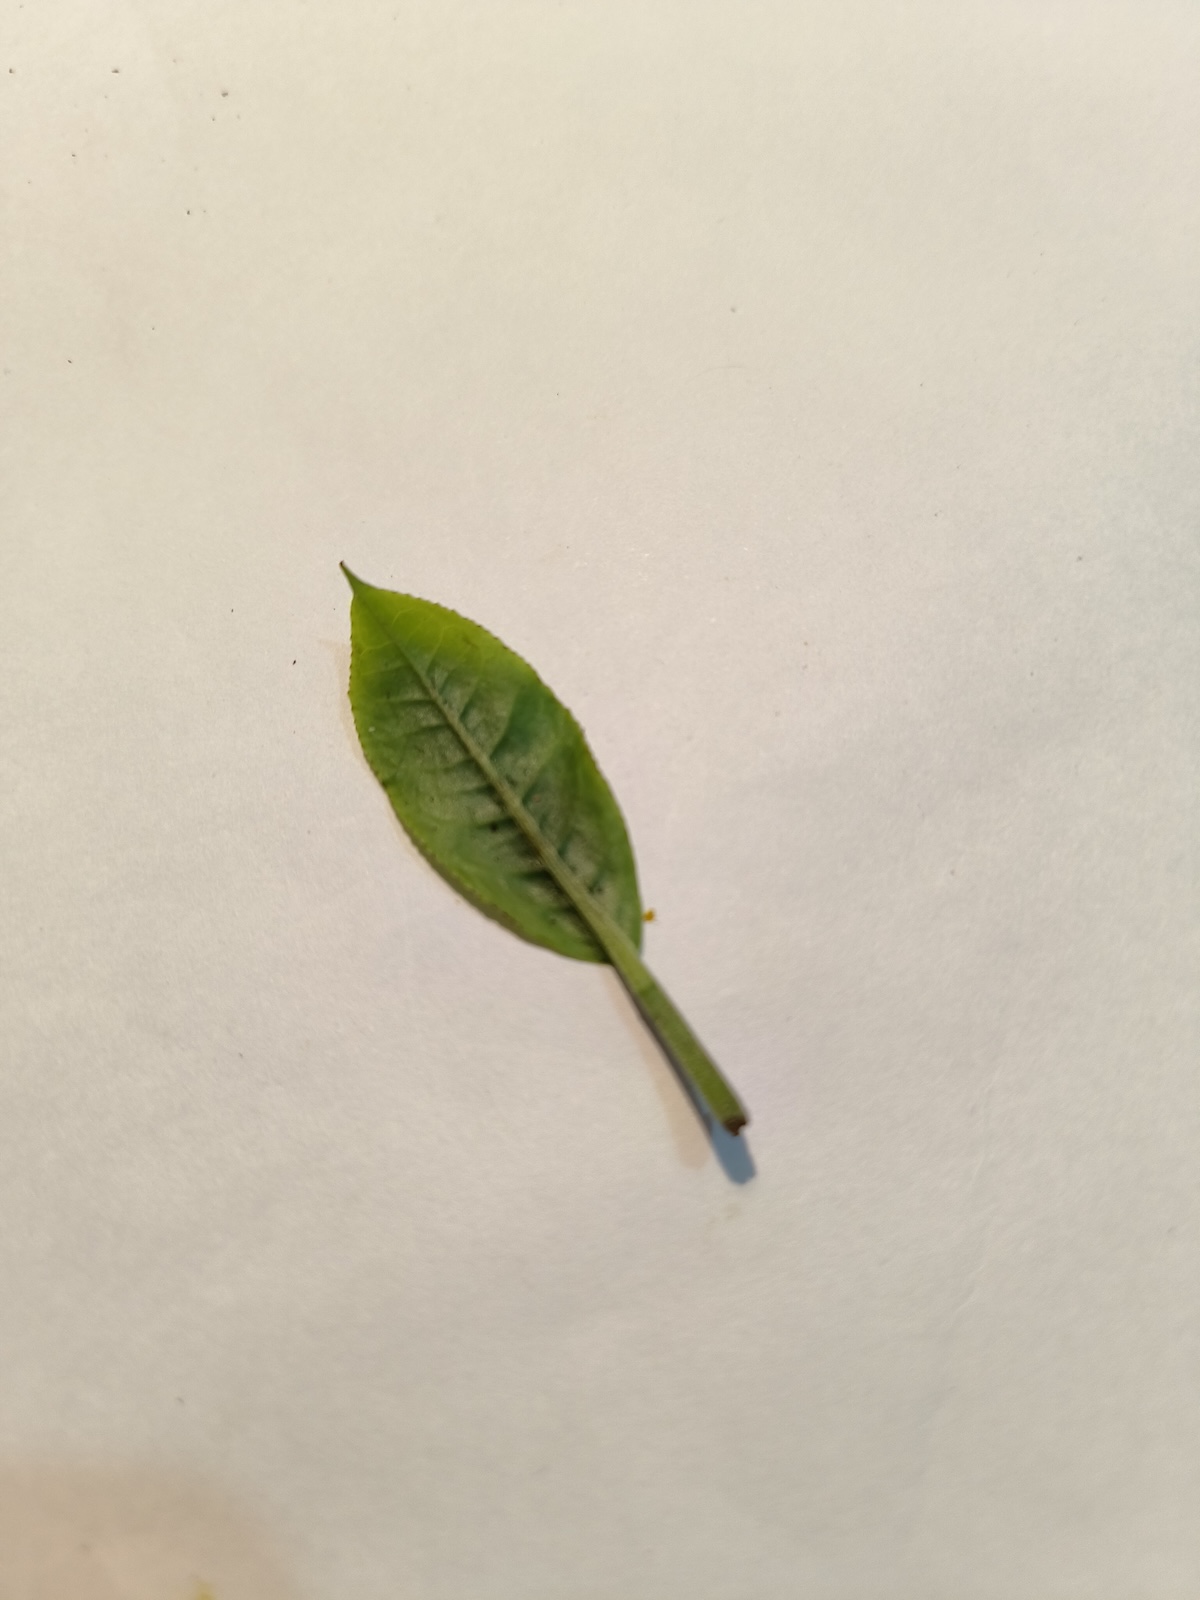
Label: Healthy leaf